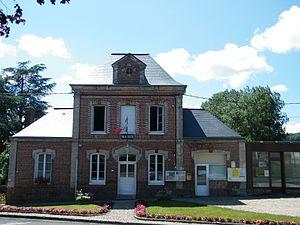
Douvrend, Seine-Maritime, France, mairie
Douvrend est une commune française située dans le département de la Seine-Maritime en région Normandie.